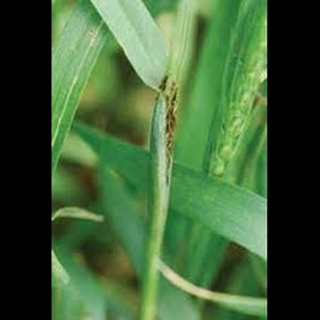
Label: wheat_smut